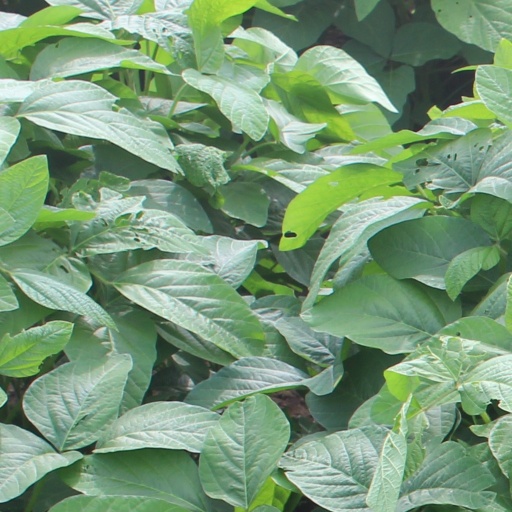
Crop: soybean